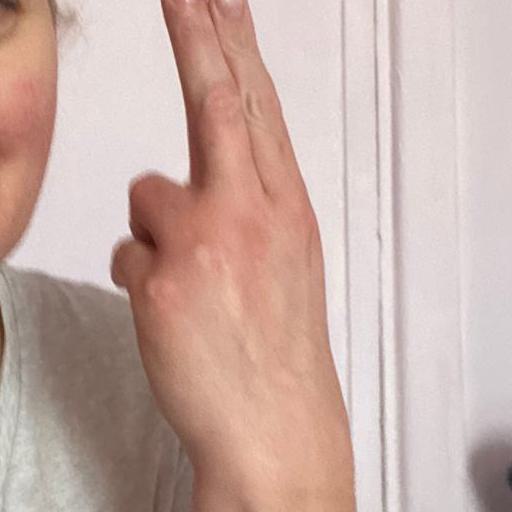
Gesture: two_up_inverted